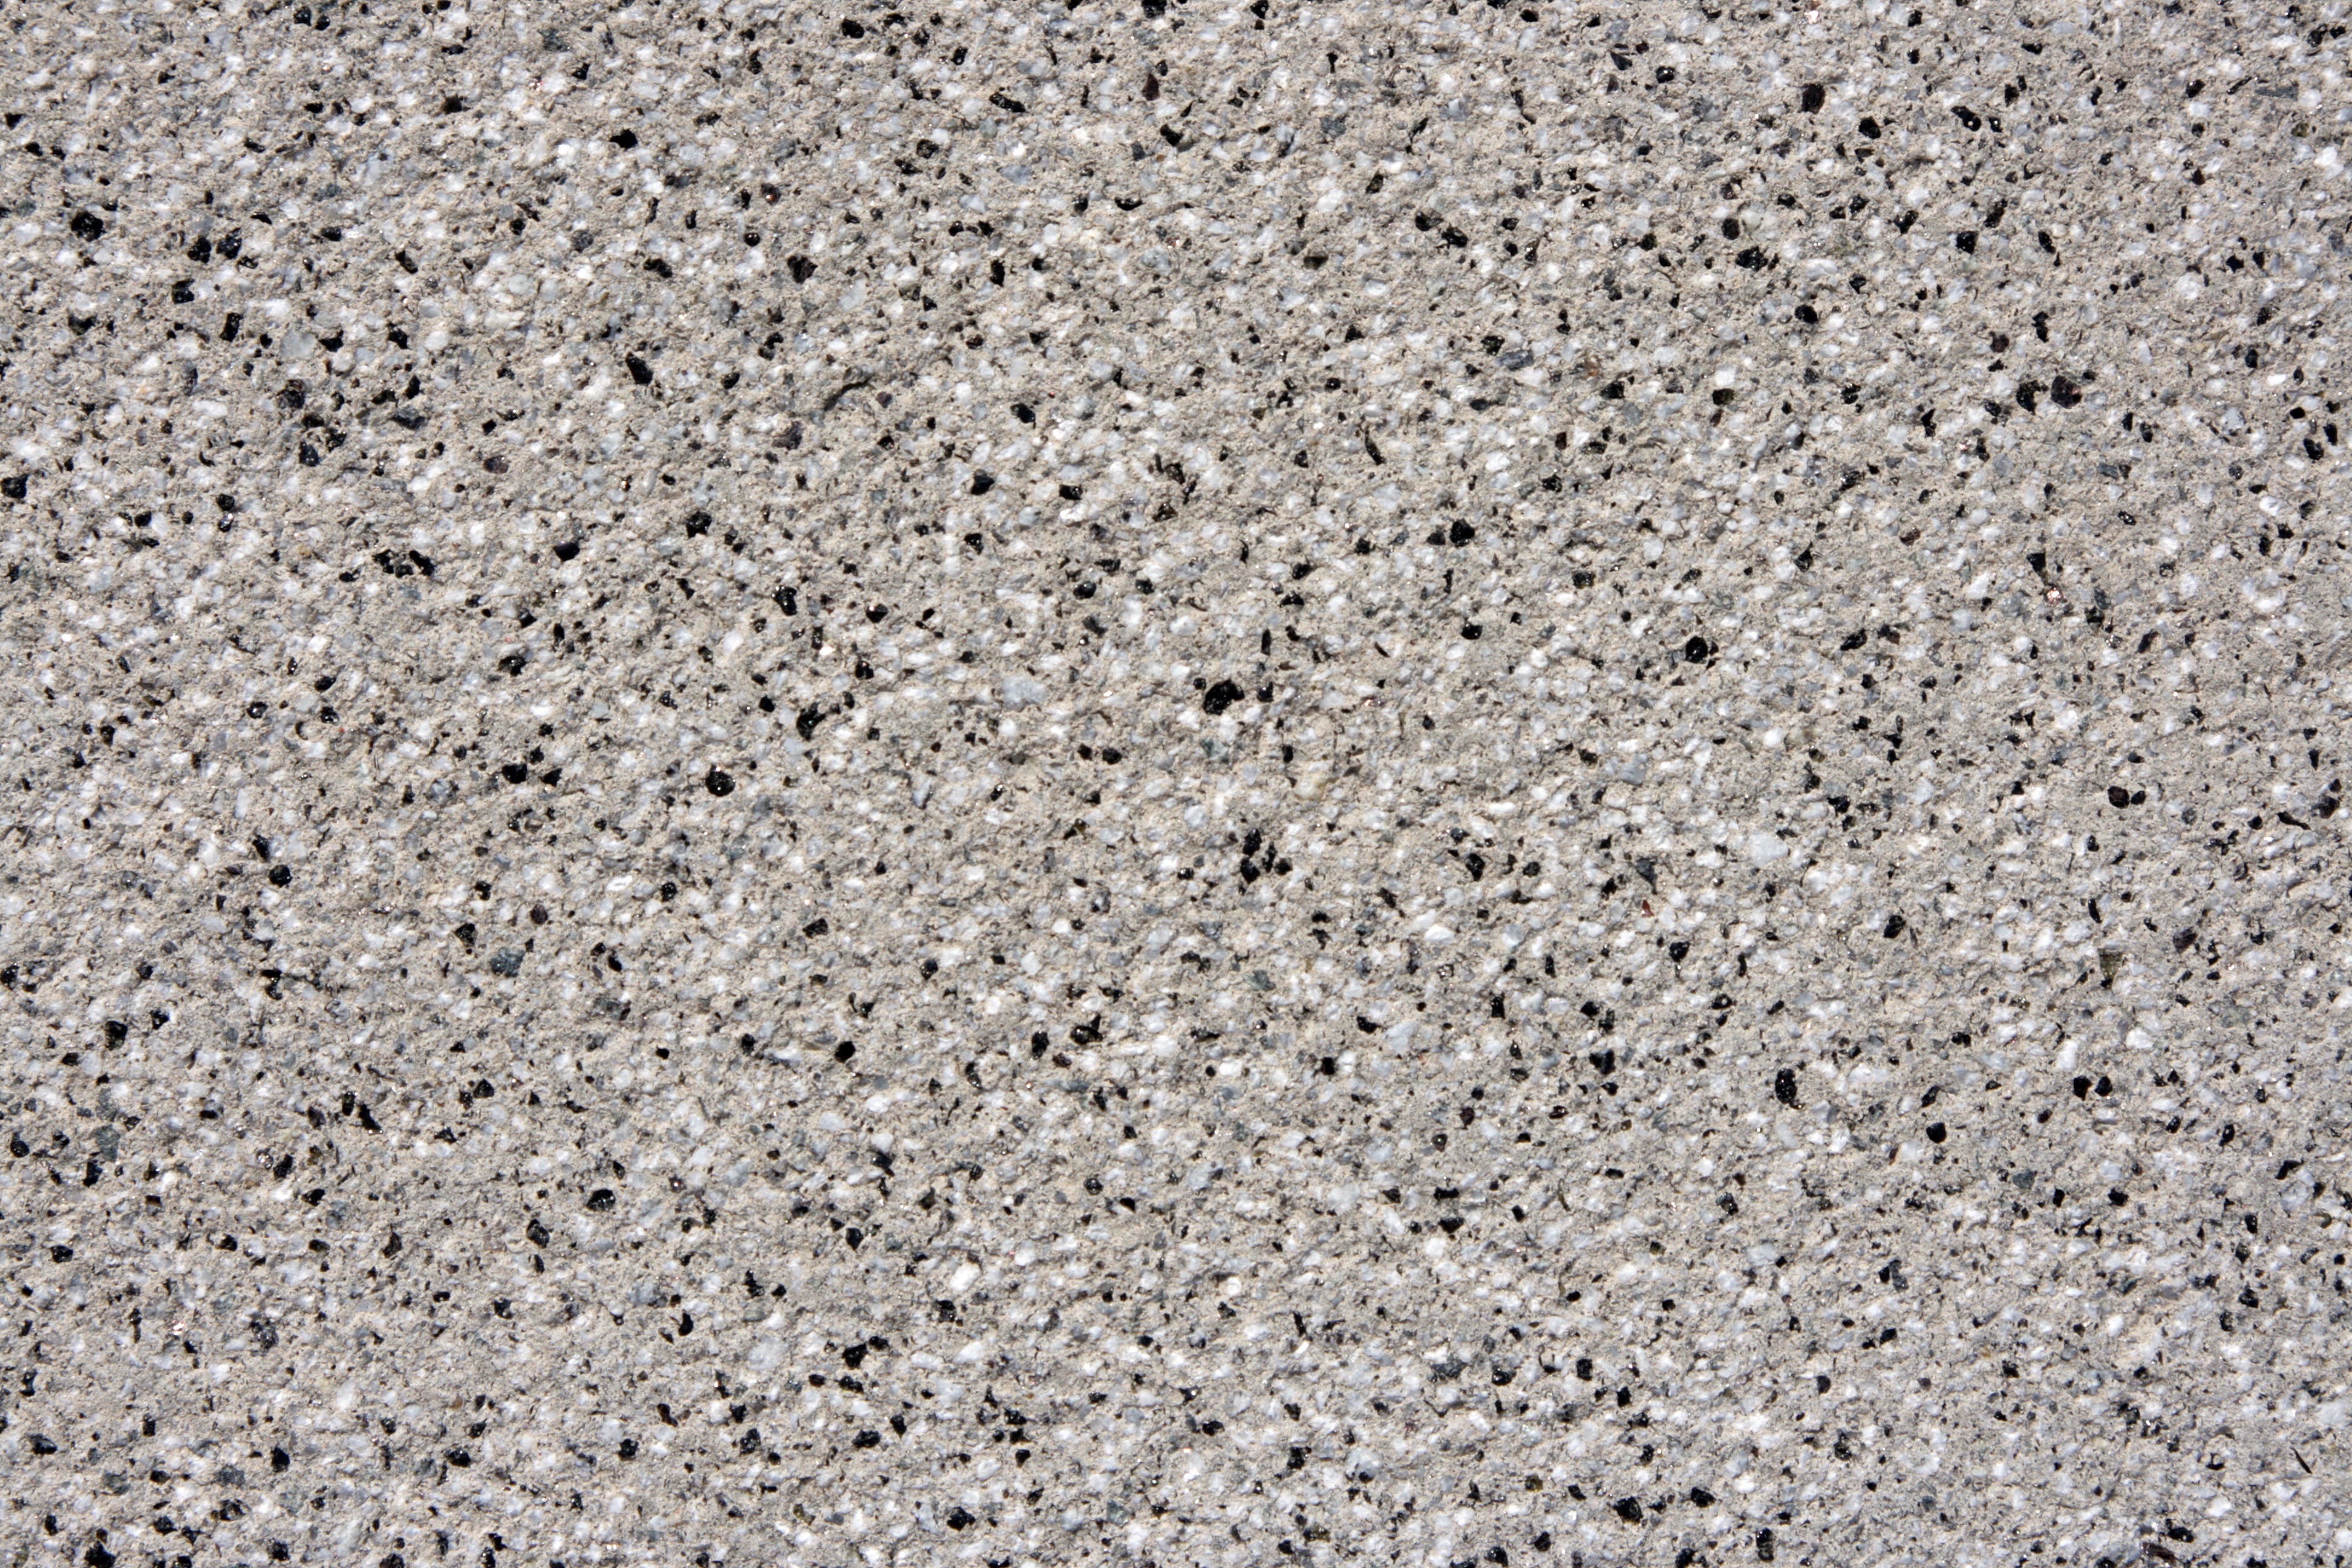
sand, architecture, structure, grain, texture, floor, wall, asphalt, decoration, construction, pattern, pebble, plate, soil, industrial, tile, grunge, exterior, industry, material, concrete, surface, ornament, close up, background image, structures, background, gravel, marble, flat, granite, basalt, built, house construction, flooring, construction material, road surface, steinplatte, bottom plate, hardware store, hitentergrund, solid state